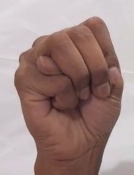
ASL sign: M